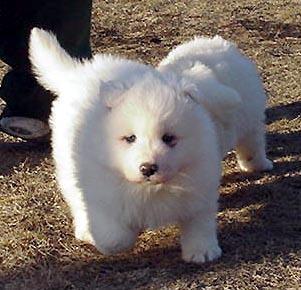
Samoyed